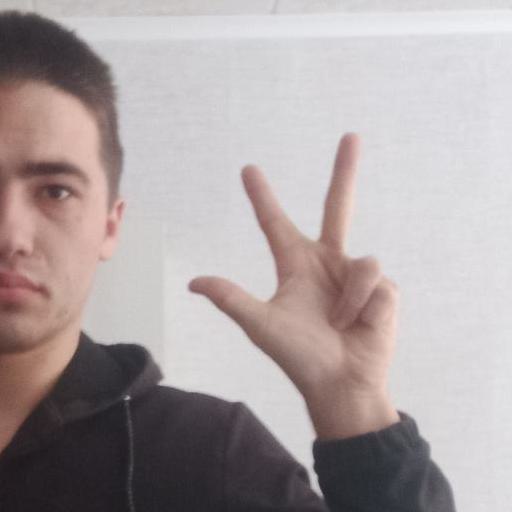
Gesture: three2